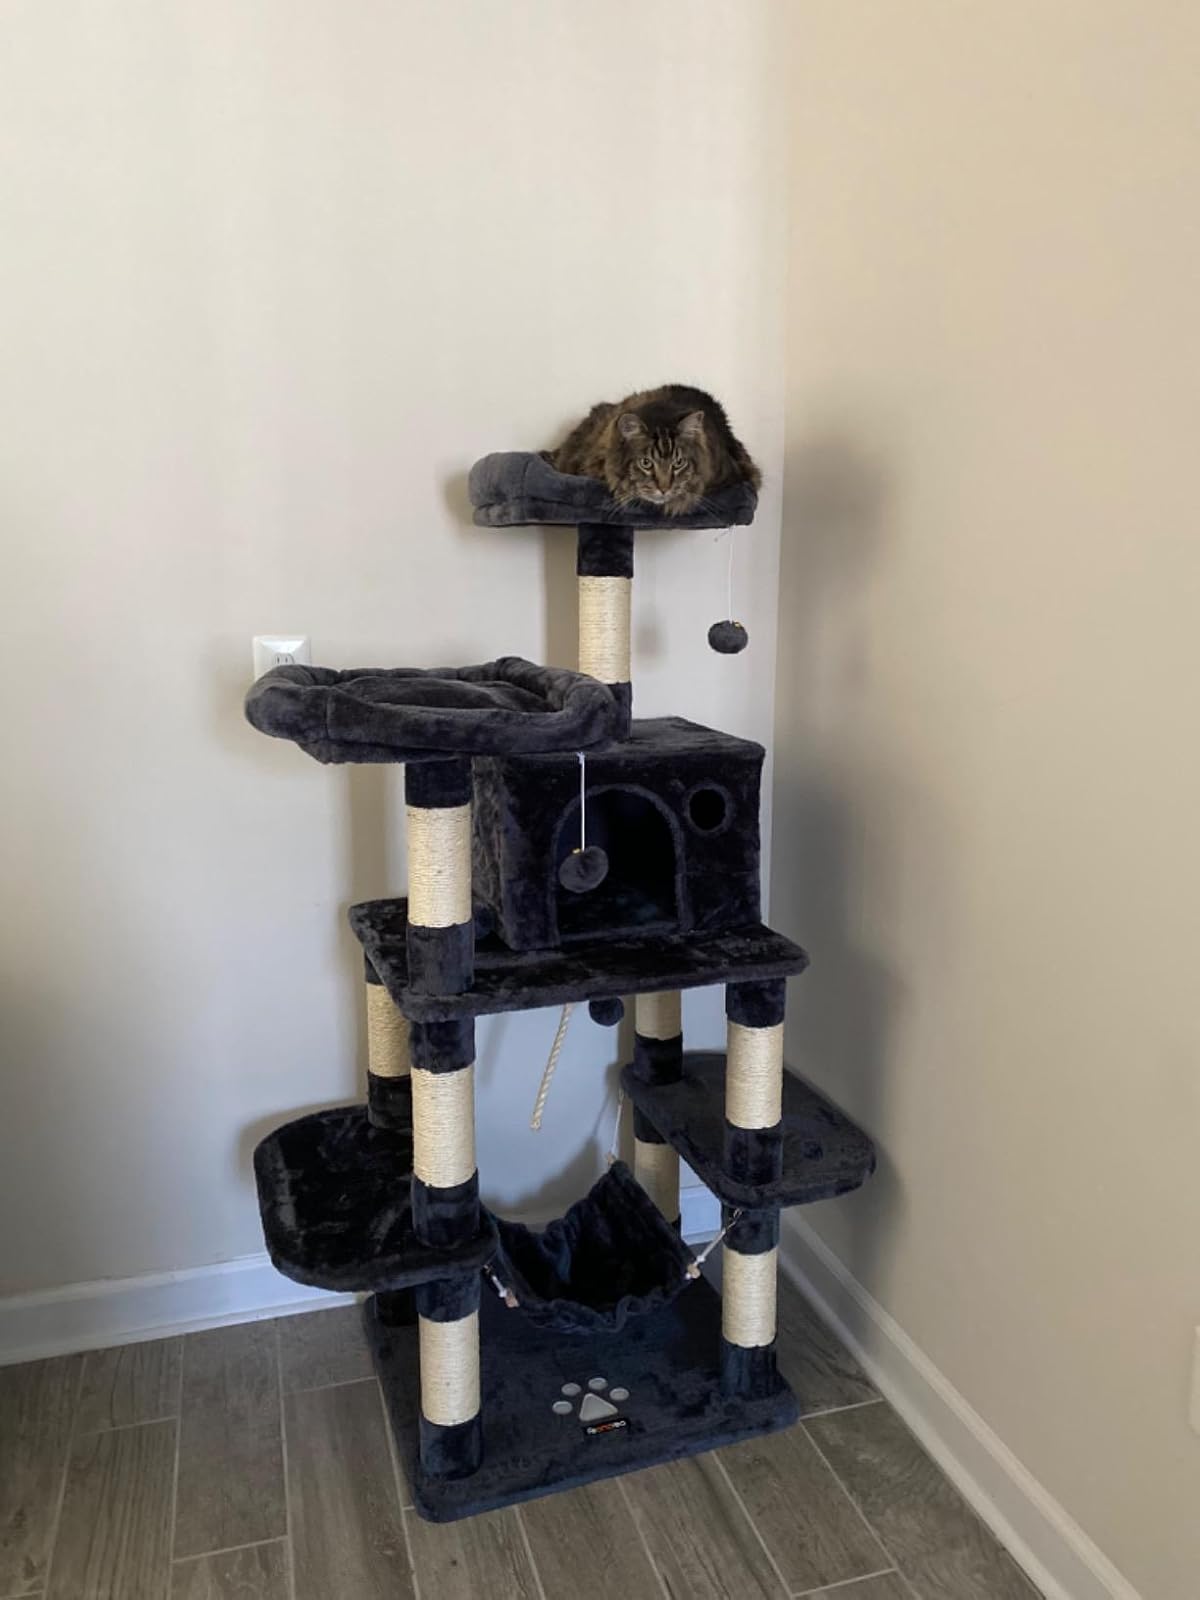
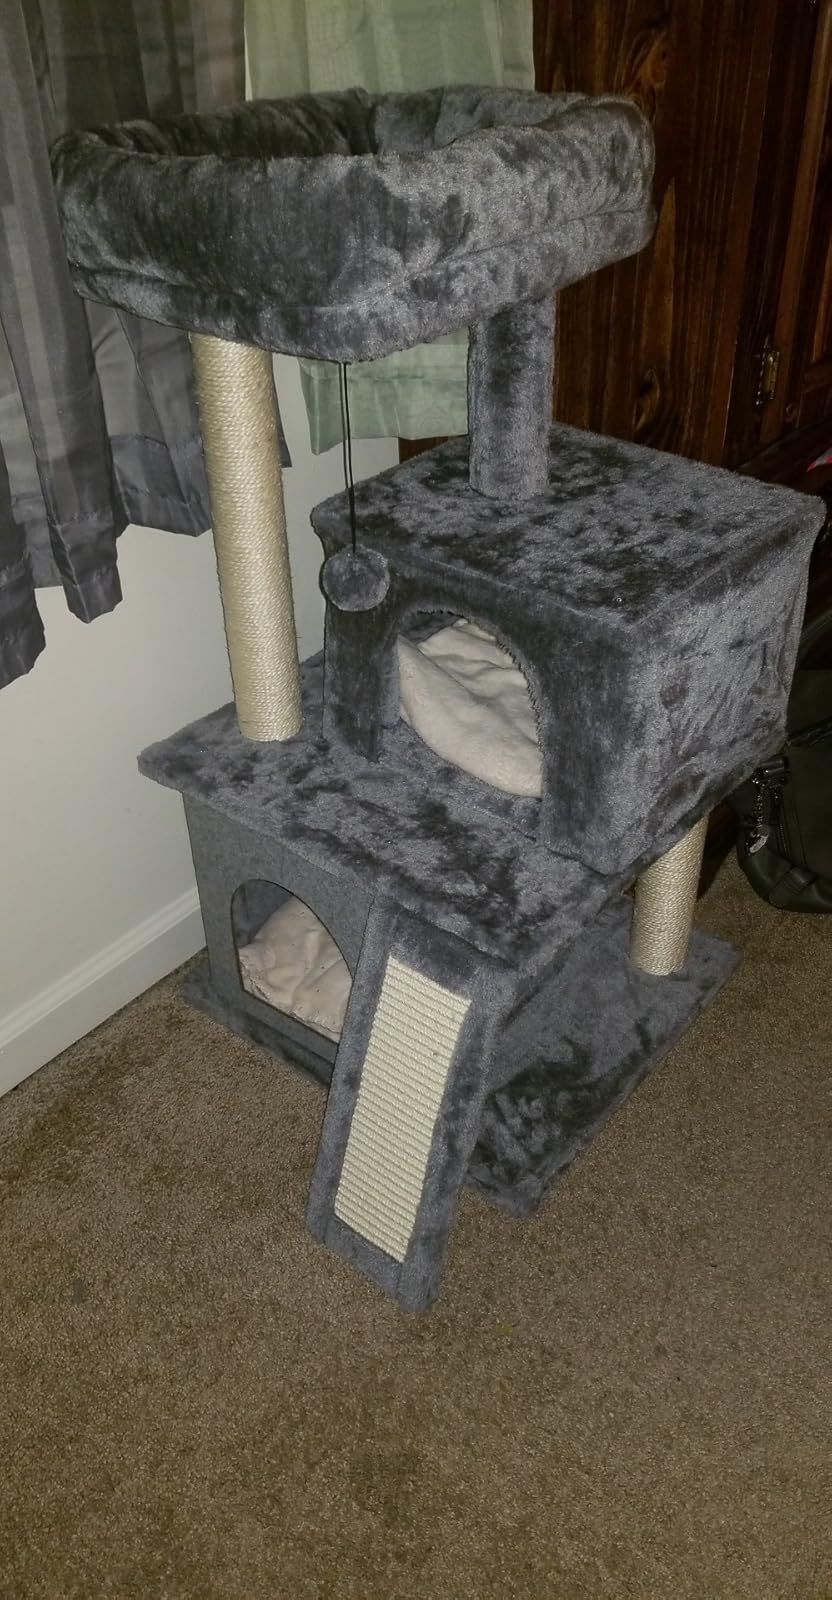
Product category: items_cat tree
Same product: no